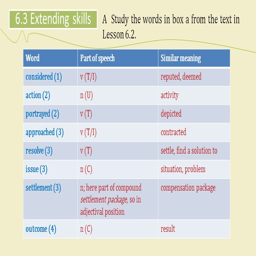
a study the words in box a from the text in lesson .